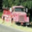
Label: truck